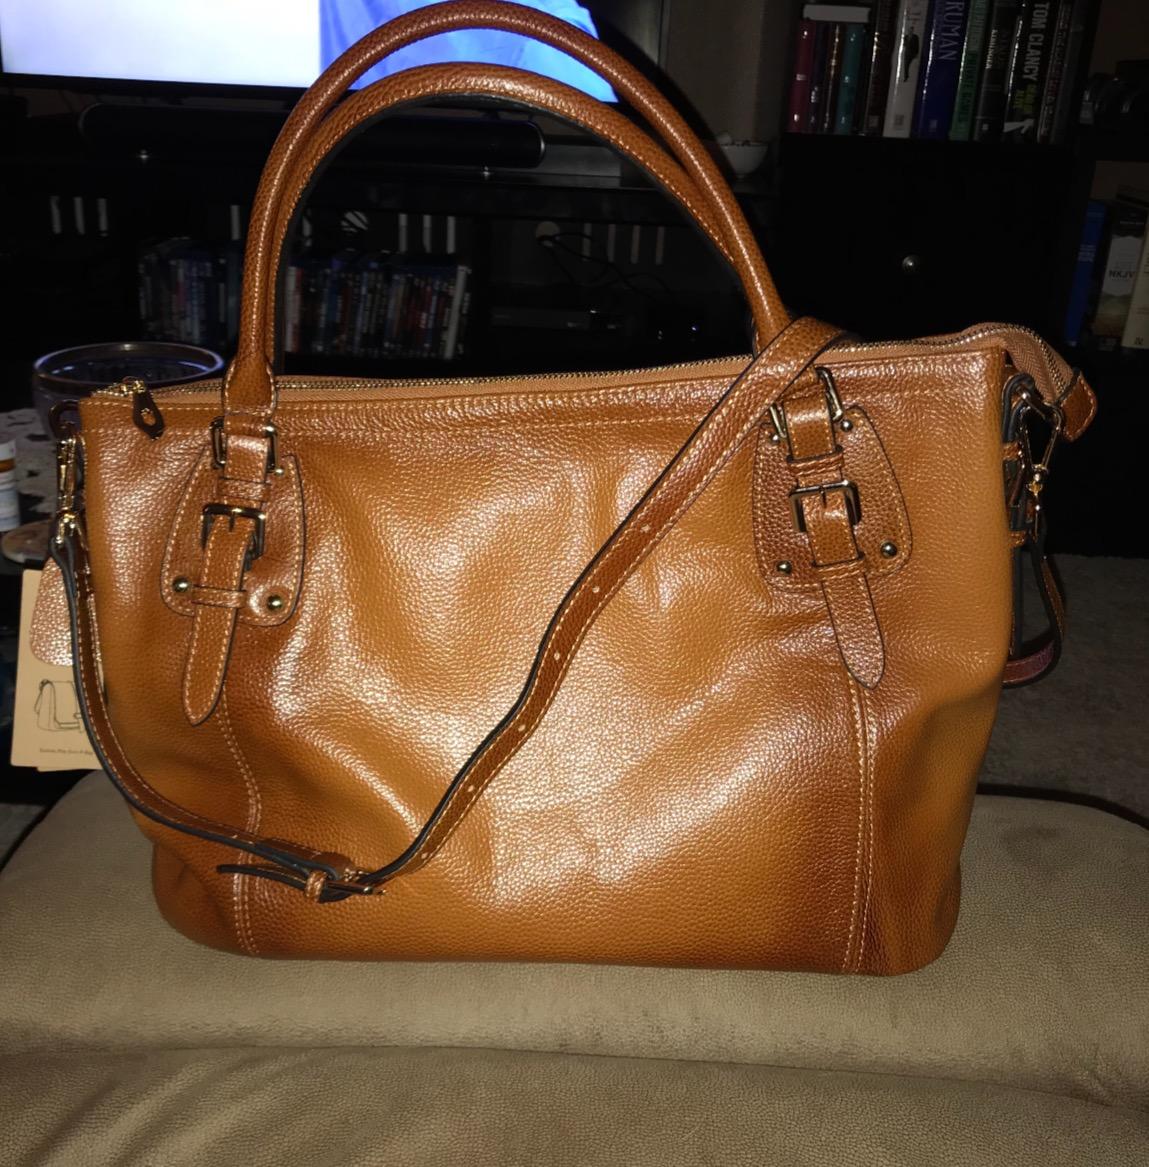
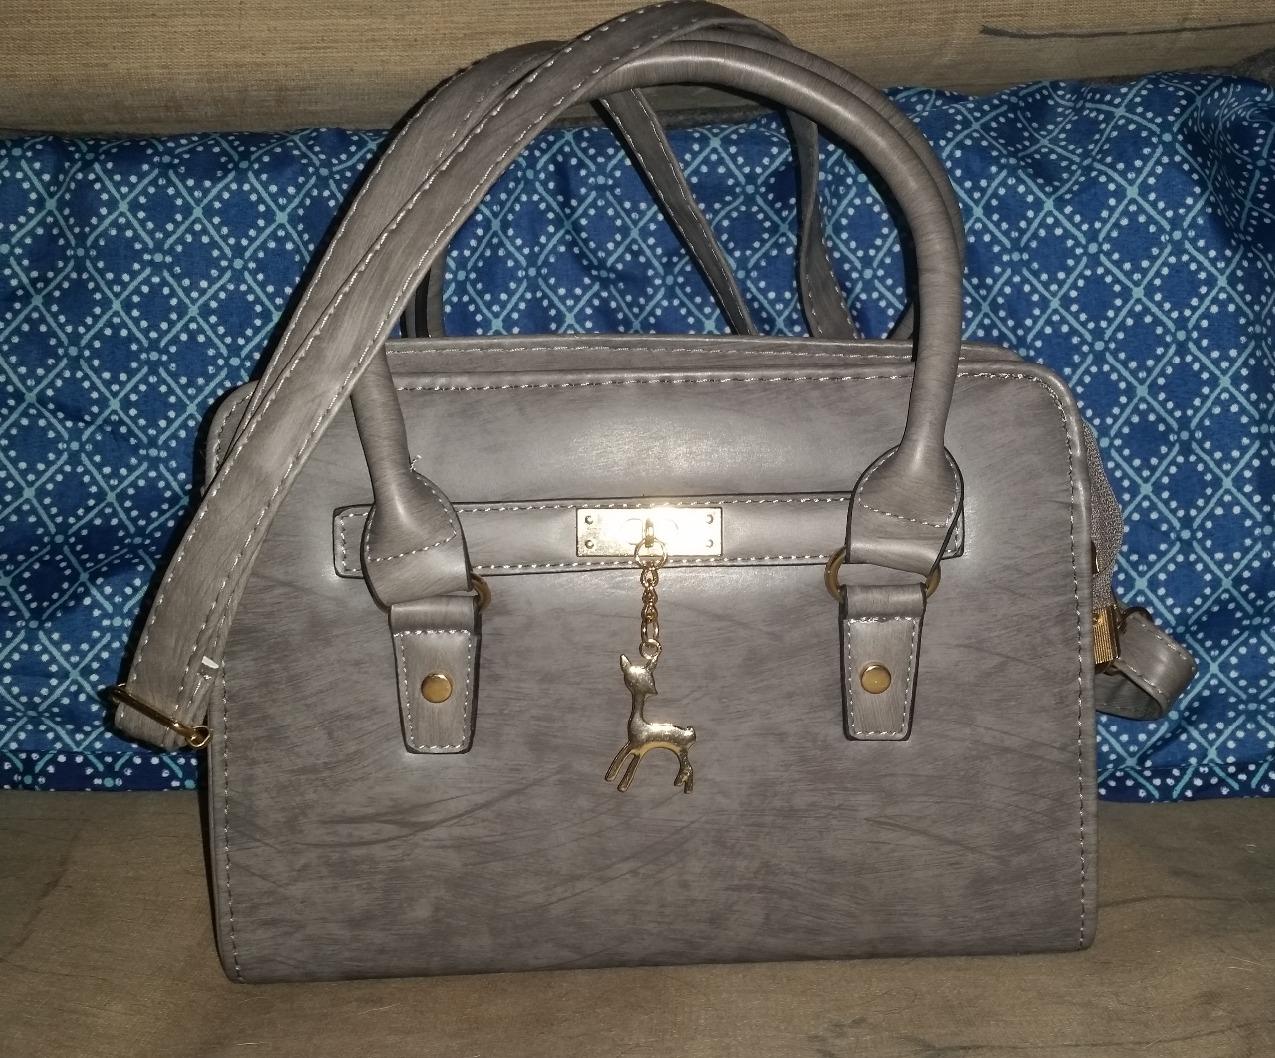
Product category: accessories_handbag
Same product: no